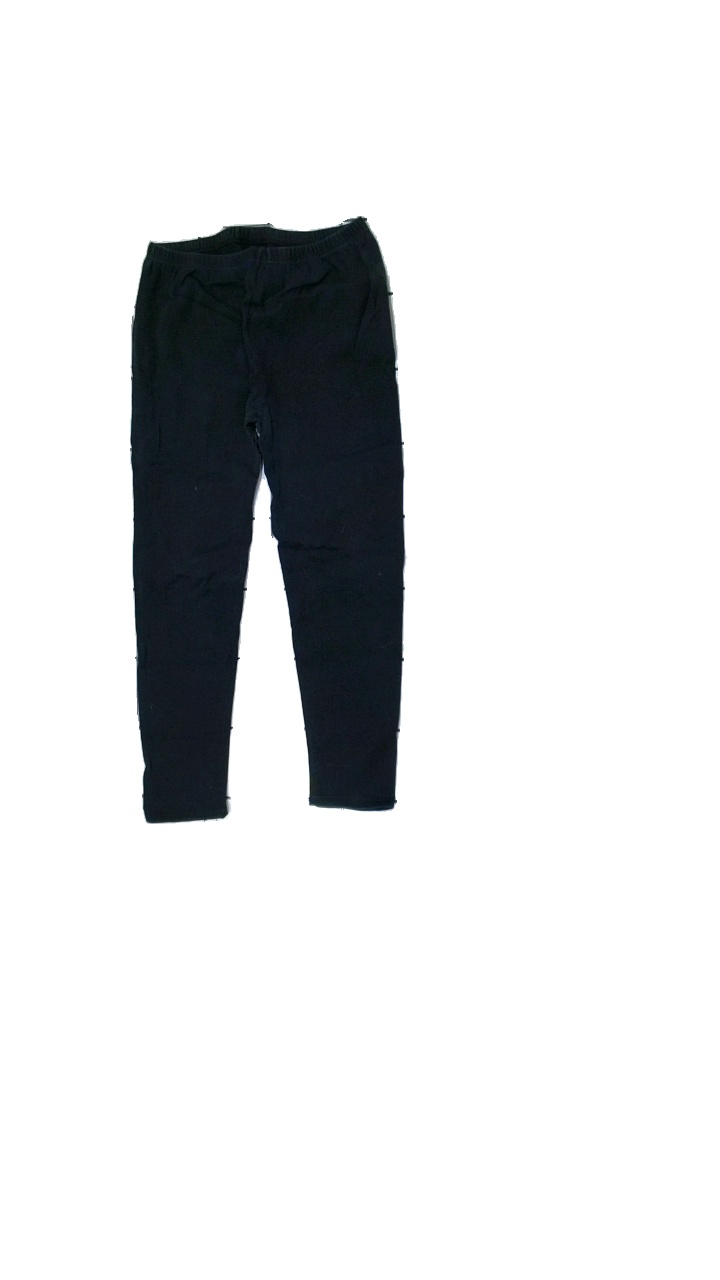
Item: Tights (Children)
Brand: Missing
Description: black tights
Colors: Black
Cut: Tight
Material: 100% Cotton
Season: All
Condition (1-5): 2
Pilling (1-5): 3
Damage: holes
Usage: Reuse
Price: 100-150